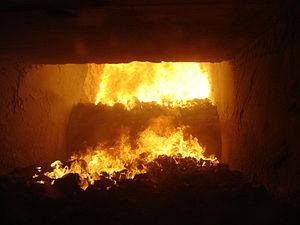
incinerateur de dechet (strasbourg)
Le recyclage est un procédé de traitement des déchets de produits arrivés en fin de vie, qui permet de réintroduire certains de leurs matériaux dans la production de nouveaux produits. Les matériaux recyclables comprennent certains métaux, plastiques et cartons, le verre, les gravats, etc.
Un incinérateur est un dispositif visant à réduire ou détruire des objets par incinération, c’est-à-dire par une combustion aussi complète que possible. Il se présente en général comme un four où la chaleur dégagée par les matériaux en cours de combustion est suffisante pour enflammer les matériaux ajoutés. Le mot désigne souvent, en France, une usine d'incinération des ordures ménagères.
L’incinération des déchets est une technique de transformation par l’action du feu. Incinérer signifie « réduire en cendres » ou, dit autrement, qu’on brûle complètement les matières à incinérer. C’est une des techniques de gestion des déchets qui peut servir à produire de l'électricité et/ou de la chaleur, mais qui peut être source de pollution de l'air. L'incinération a deux sous-produits : les mâchefers et des résidus d’épuration de fumées.